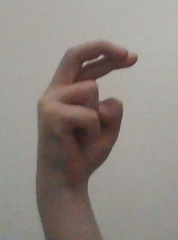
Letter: zay